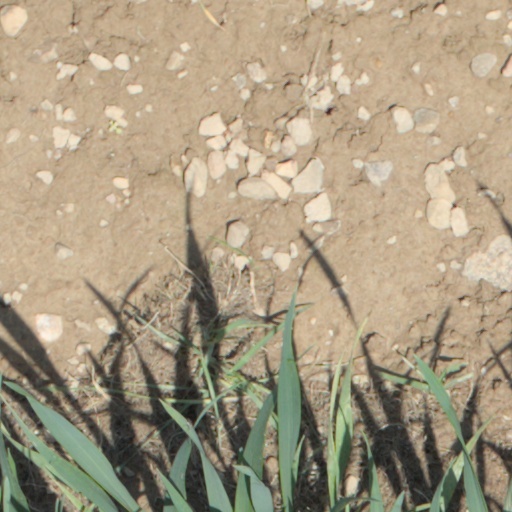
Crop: wheat